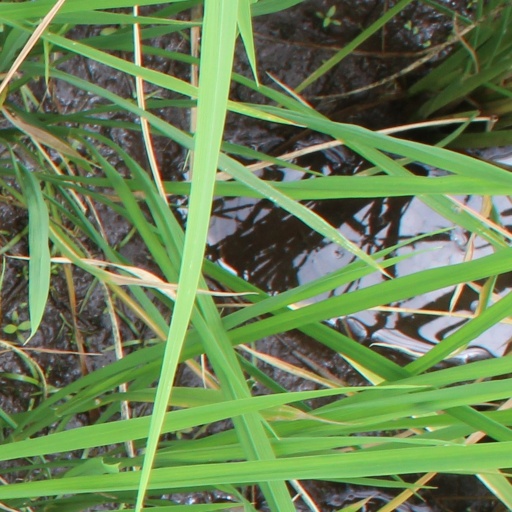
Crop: rice